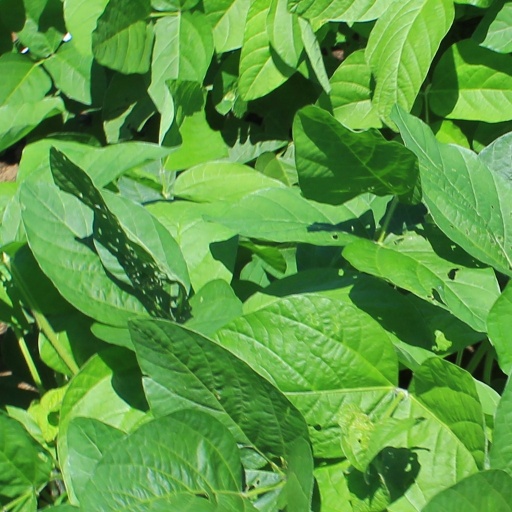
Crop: soybean